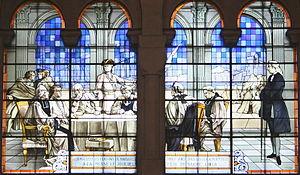
Vitrail de la basilique du Sacré-cœur à Marseille représentant le vœu des échevins formulé en 1722 pendant l'épidémie de peste (baie 12). Inscription
La basilique du Sacré-Cœur de Marseille est une des basiliques mineures de l'Église catholique romaine, dédiée au Sacré-Cœur de Jésus-Christ. Elle est située à Marseille sur l'avenue du Prado, dans le quartier du Rouet, dans le 8ᵉ arrondissement. Construite dans la première moitié du XXᵉ siècle dans un style romano-byzantin, elle fut consacrée le 5 mai 1947 par le cardinal Roques, archevêque de Rennes, puis érigée en basilique mineure le 17 septembre 1997 par le pape Jean-Paul II. L'édifice fut construit pour commémorer la peste de 1720 et servir de mémorial de la Première Guerre mondiale.